Drago Gabrić

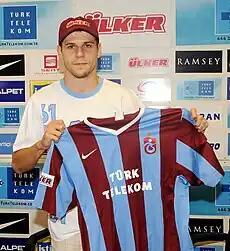
Gabrić with Trabzonspor in 2009

Drago Gabrić (born 27 September 1986) is a Croatian professional footballer who plays as a midfielder for Croatian side Zagora Unešić. He also plays futsal.